Salina Saibi

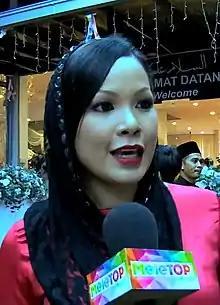
Salina interviewed by "MeleTOP" in 2014.

Salina Saibi (born 10 January 1982) is a Malaysian actress and model. Known for her role in police procedural television series, "CID 3278" and "Gerak Khas", Salina made a breakthrough role as Amy in her debut film, "Bohsia: Jangan Pilih Jalan Hitam" (2009) directed by Syamsul Yusof, wherein she won the Best Supporting Actress at the 22nd Malaysia Film Festival.